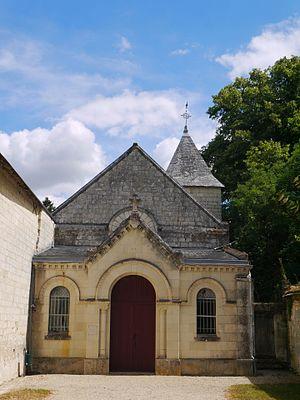
L'église Saint-Clair.
Courchamps est une commune française située dans le département de Maine-et-Loire, en région Pays de la Loire.
La liste des églises de Maine-et-Loire recense de la manière la plus complète possible les églises, cathédrale et basiliques situées dans le département français de Maine-et-Loire.